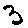
Label: 3